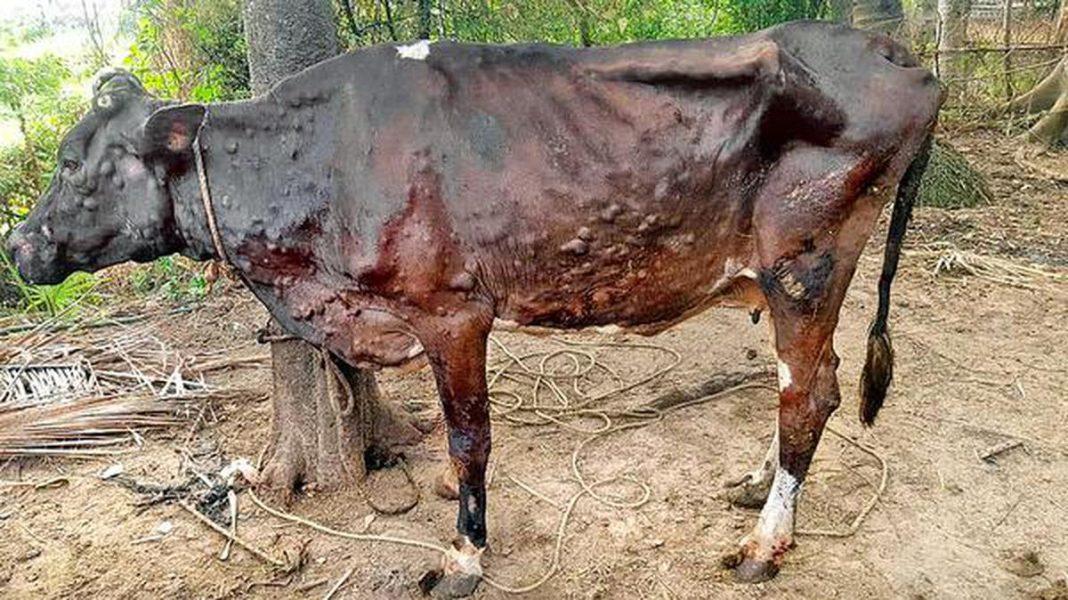
Ng'ombe amesimama huku ng'ombe huyo akiwa amefungwa kwenye mti akionekana kuwa afya yake si nzuri. Akona vidonda mwili mzima ambapo ng'ombe huyo akona rangi nyeusi.